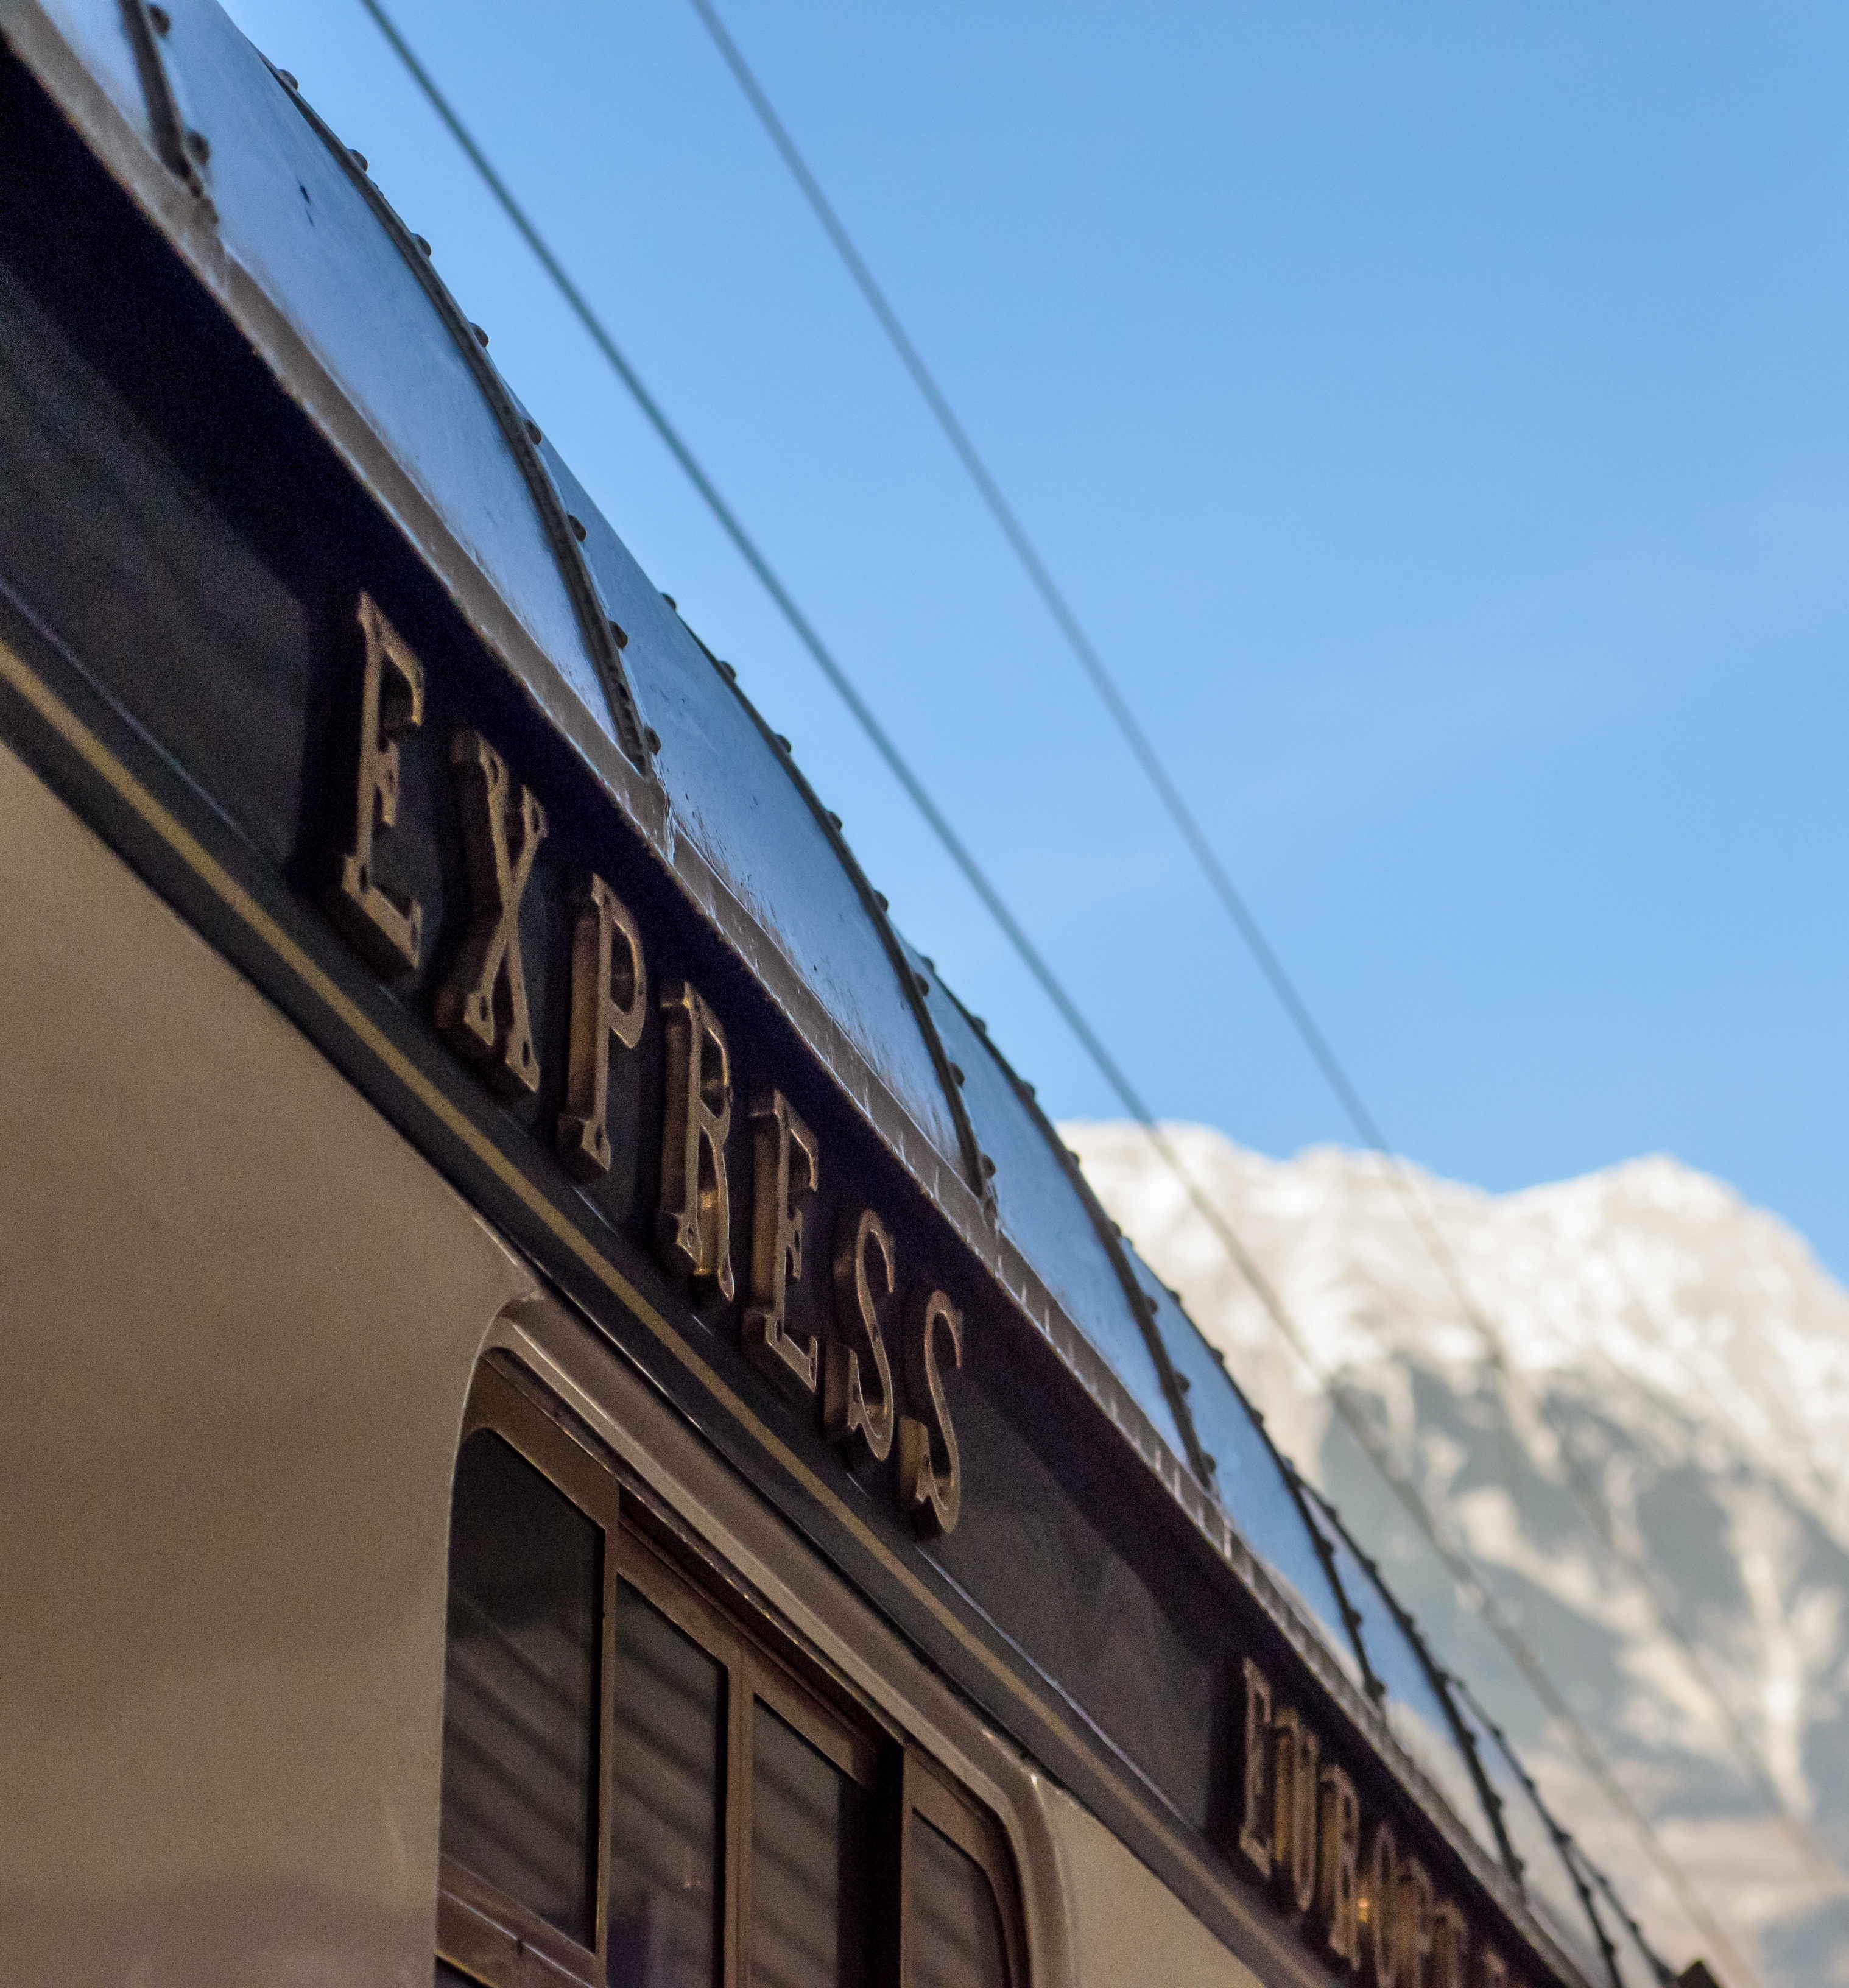
train, transport, vehicle, facade, public transport